List of birds of Namibia

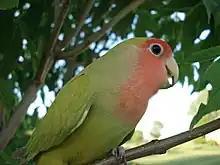
Rosy-faced lovebird

Characteristic features of parrots include a strong curved bill, an upright stance, strong legs, and clawed zygodactyl feet. Many parrots are vividly coloured, and some are multi-coloured. In size they range from to in length. Old World parrots are found from Africa east across south and southeast Asia and Oceania to Australia and New Zealand.